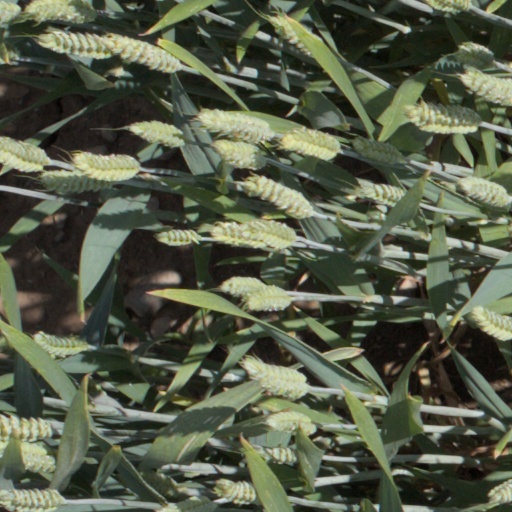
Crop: wheat